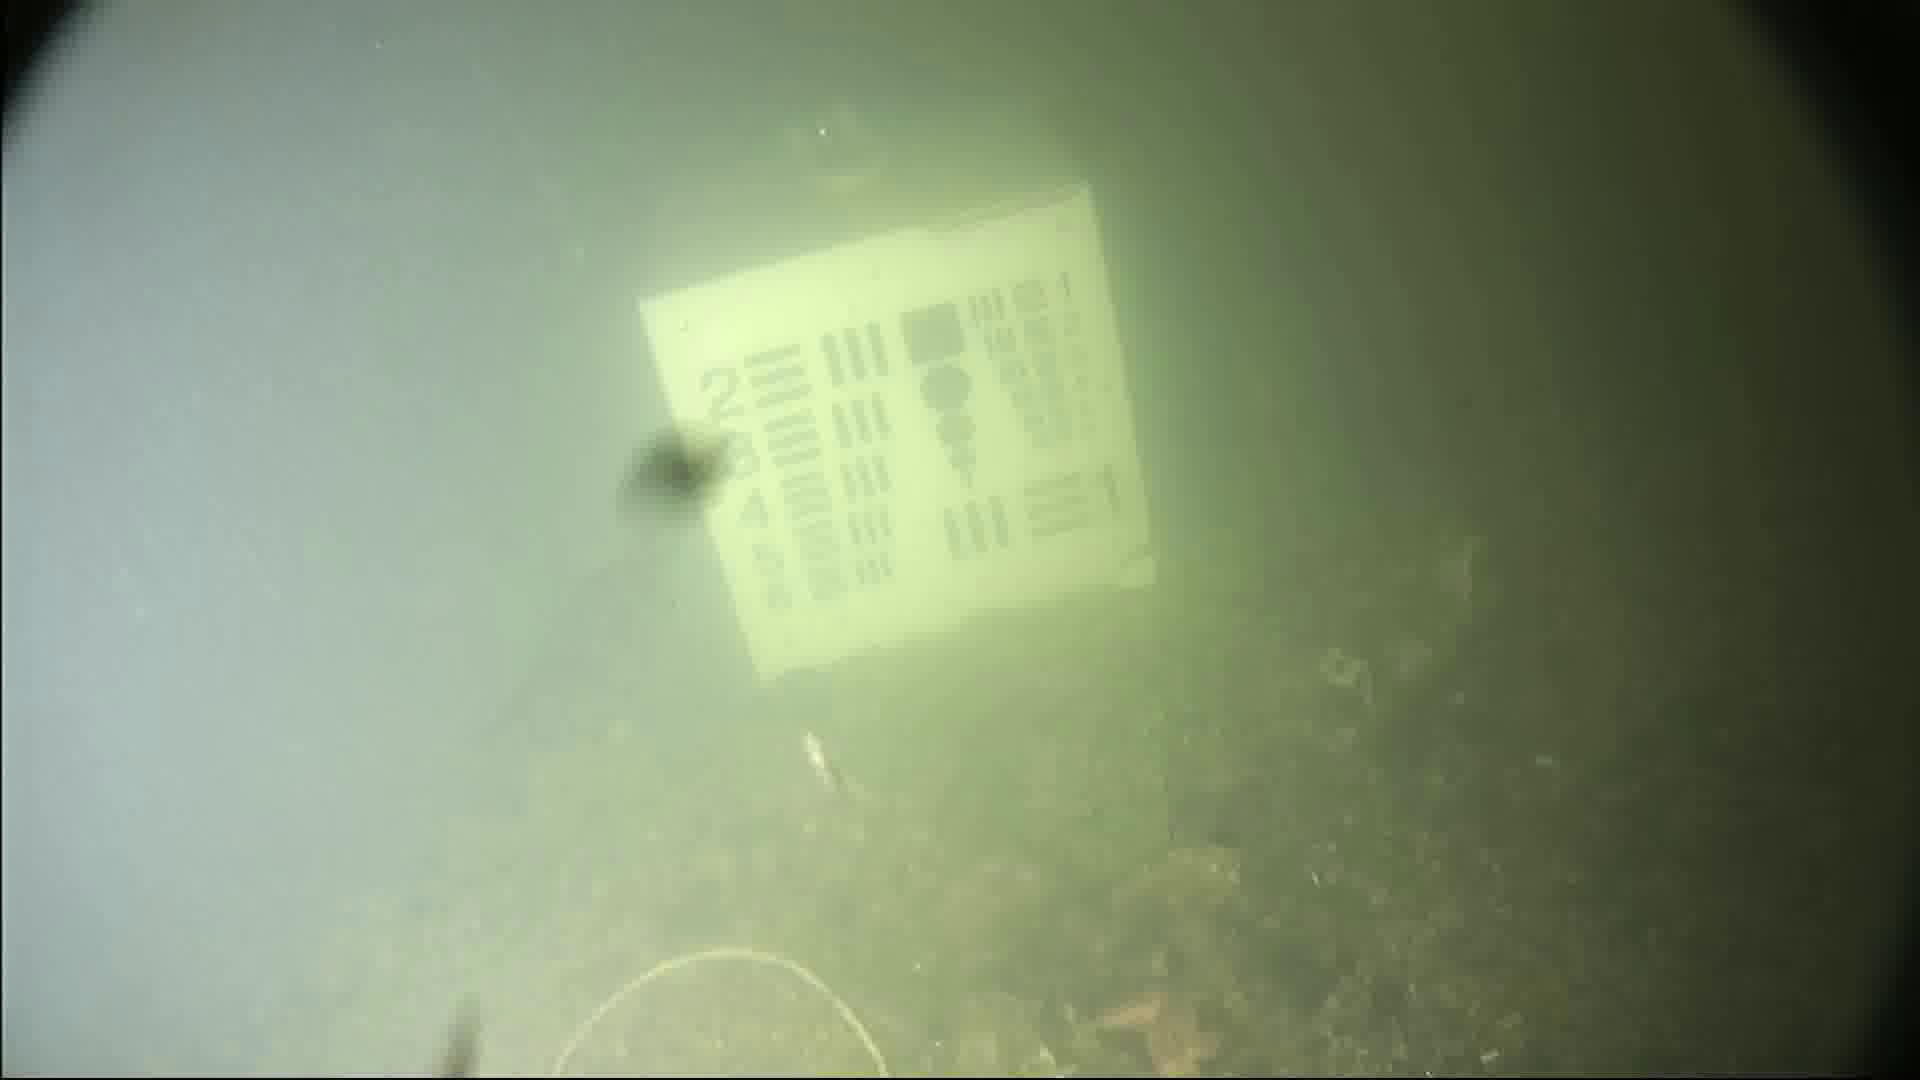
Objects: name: small_fish
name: starfish